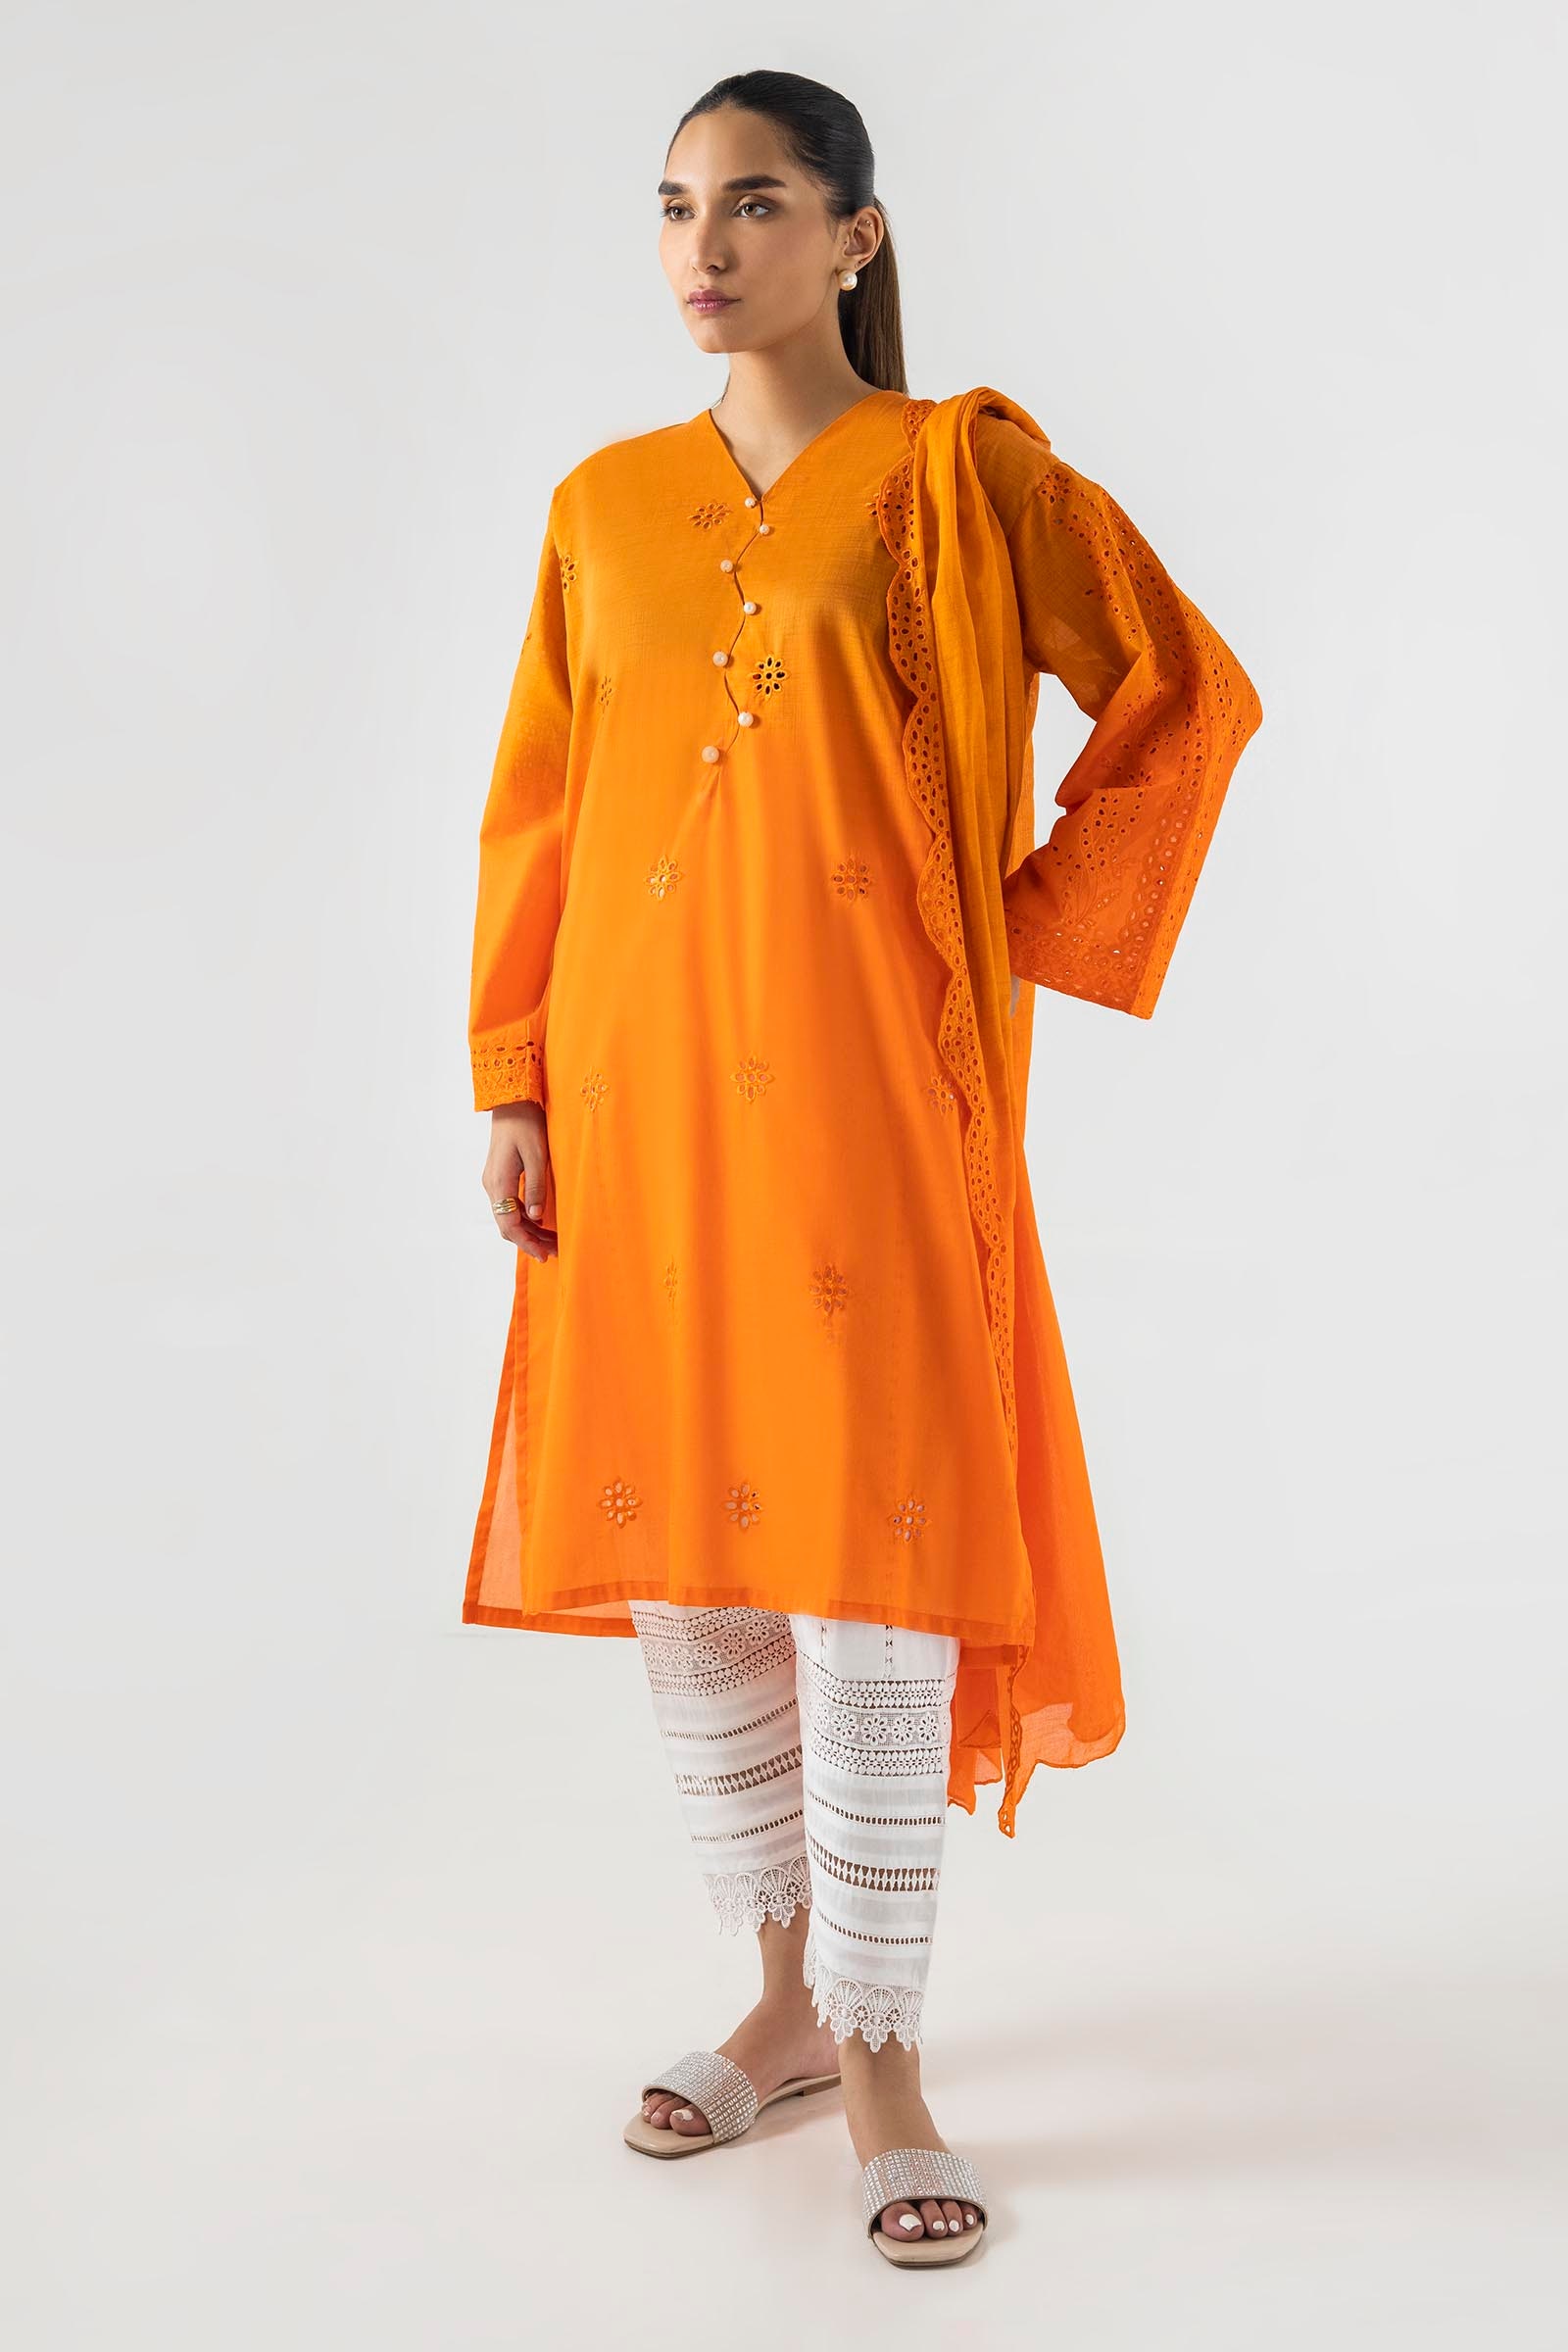
orange kurta set